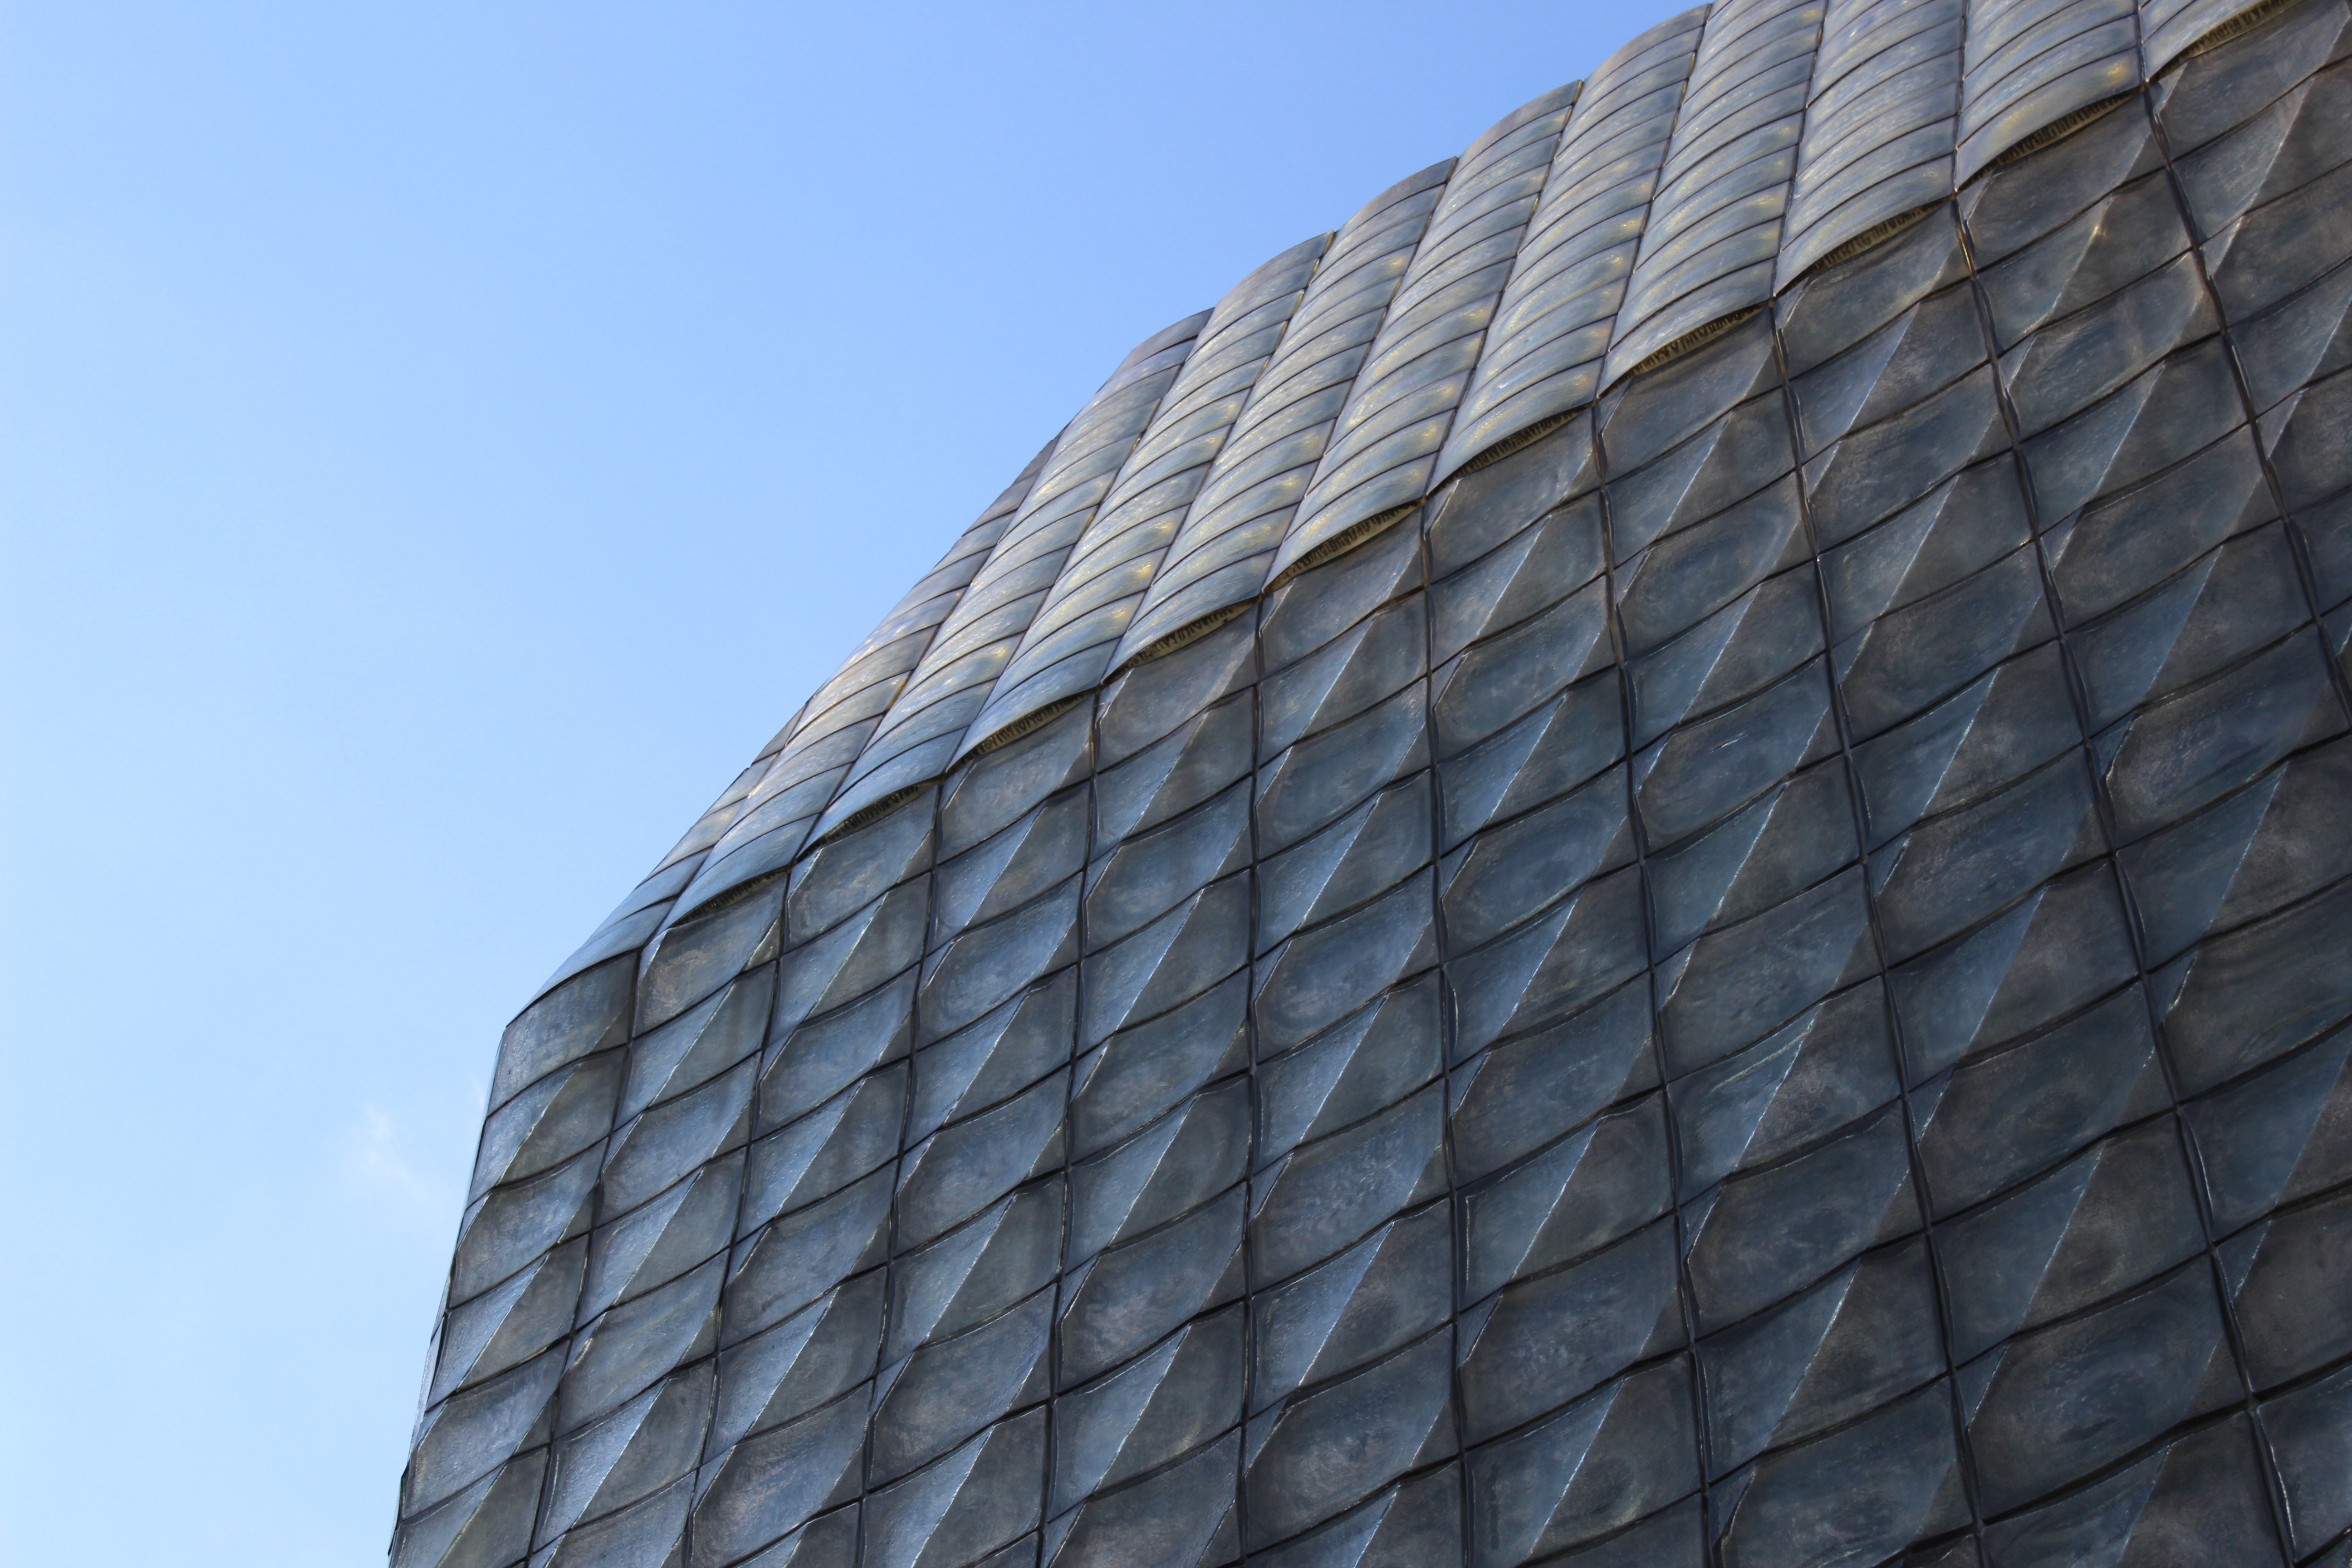
abstract, architecture, structure, sky, roof, city, skyscraper, wall, heaven, facade, blue, prague, tower block, stove, colors, czech republic, city center, dibadlo